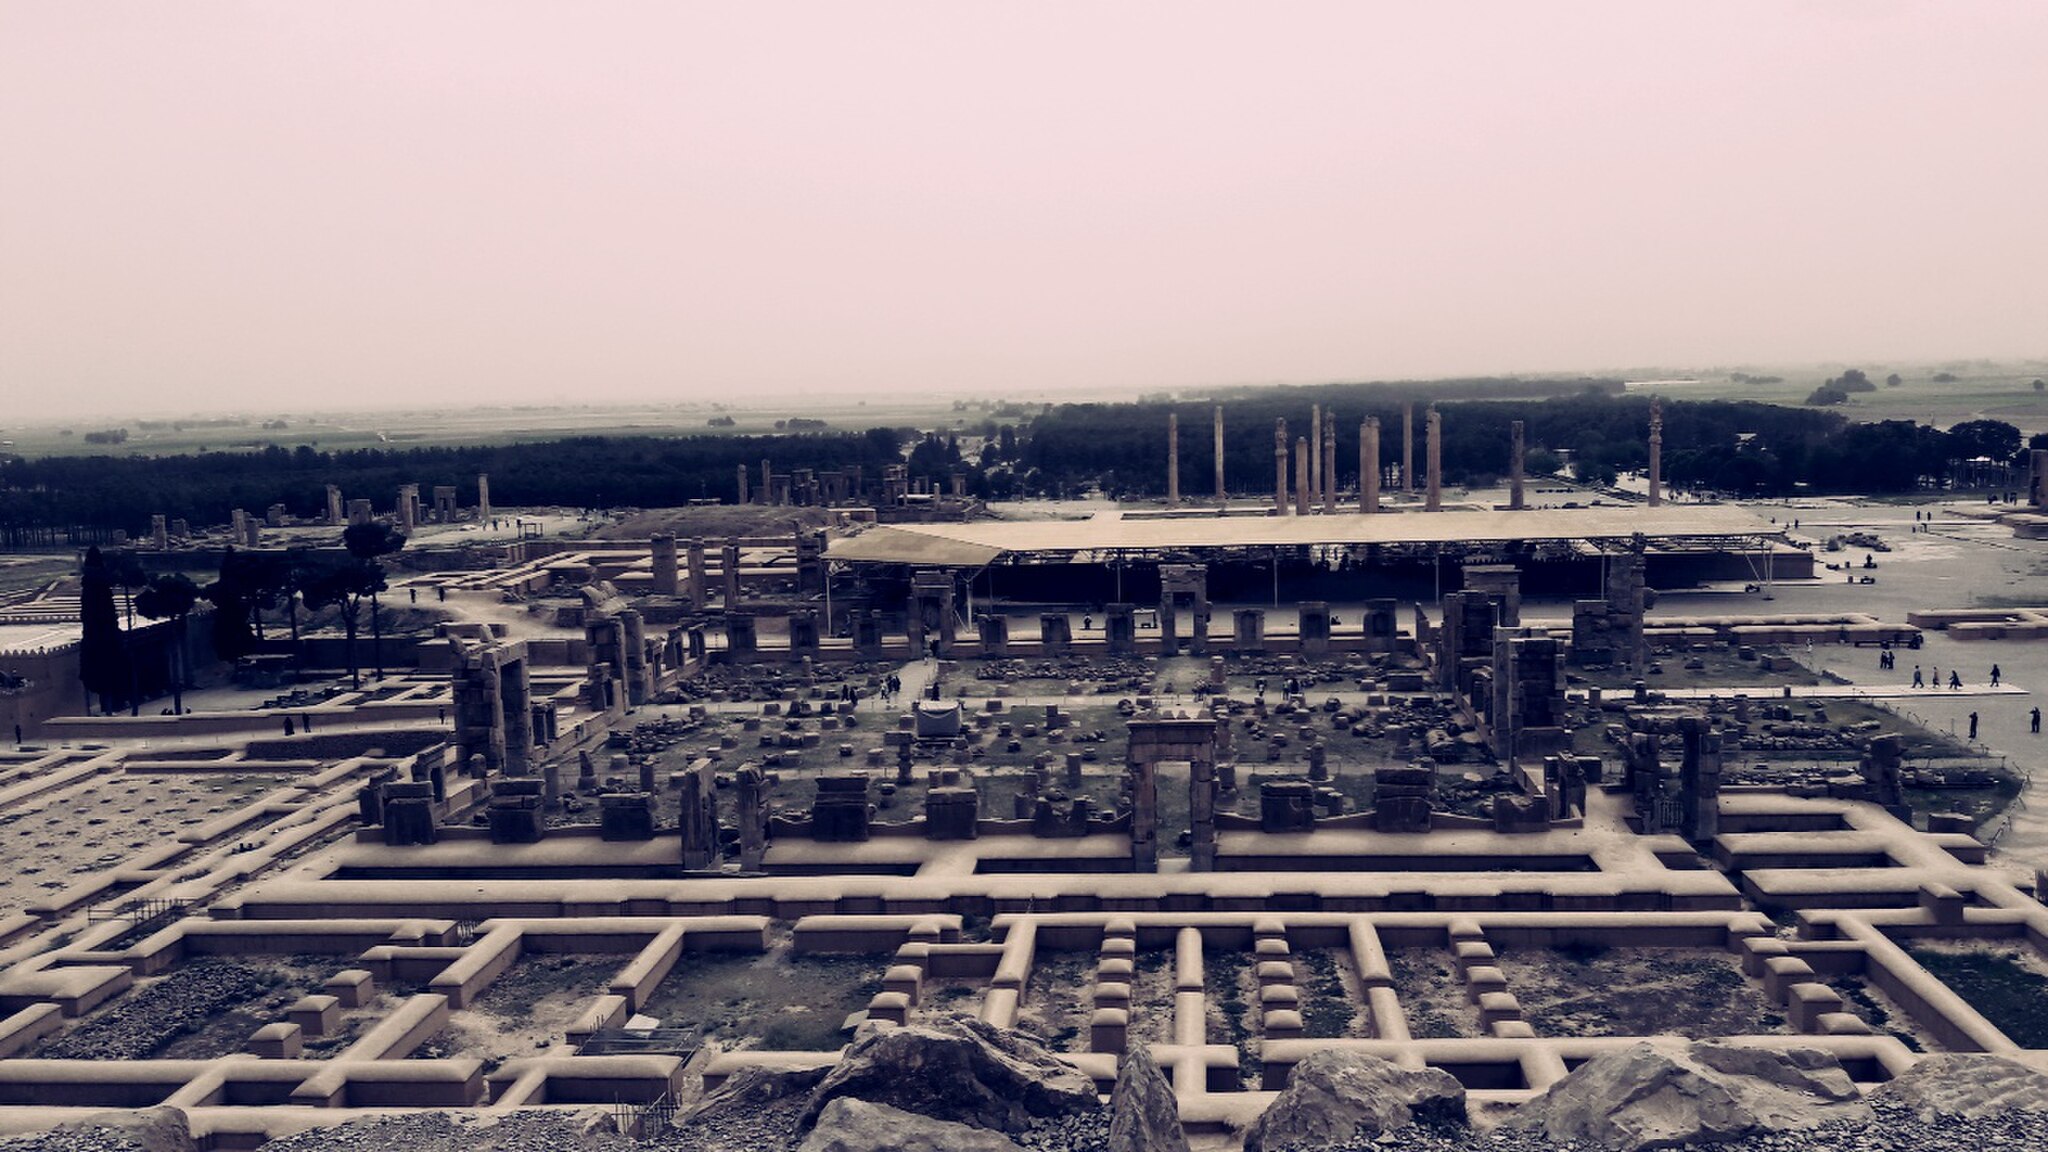
Title: تخت جمشید سایت پلان
Date: 2018-05-09 16:42:44
Categories: Self-published work, Cultural heritage monuments in Iran with known IDs, Uploaded via Campaign:wlm-ir, Images from Wiki Loves Monuments in Marvdasht, 2018 in Persepolis, Iran photographs taken on 2018-05-09, Images from Wiki Loves Monuments 2020, Images from Wiki Loves Monuments 2020 in Iran, General views of Persepolis